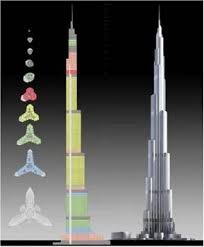
Landmark: Burj Khalifa